Brett Stewart

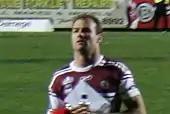
Stewart playing for the Sea Eagles in 2008

After being overlooked for the Centenary Test against the Kiwis at the Sydney Cricket Ground in favour of Storm and Queensland fullback Billy Slater, and again representing NSW in the 2008 State of Origin series, Stewart was one of the form players for Manly in their run to the 2008 NRL Grand Final, and was the NRL's leading try scorer of the season with 22 tries from 24 appearances. In the Grand Final, Manly faced Melbourne for the second year running. 2008 would be very different from the previous season, however, as the Sea Eagles recorded the largest ever GF win of 40–0. While Stewart did not cross for a try in the GF, he provided the last pass on a couple of occasions for teammates to score, including the last try of the game for departing , Steven Bell.